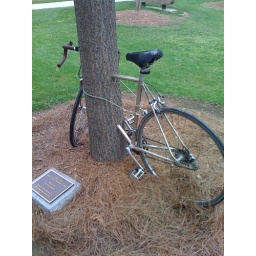
I found this bike in front of the Graphic Design building today.